Bank engine

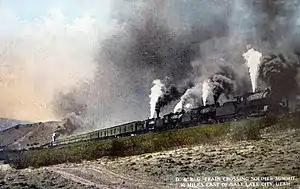
1915 photo of a quadruple header (four front locomotives) train with a rear helper, climbing the Denver & Rio Grande Western's grade up Soldier Summit

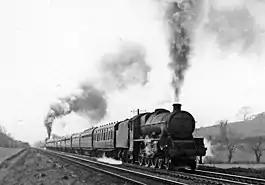
1949 photo of an LMS Jubilee Class climbing the Lickey Incline in Worcestershire with MR 0-10-0 Lickey Banker 'Big Bertha' providing banking at the rear of the train. In the present day, almost all trains can climb the incline unassisted, though heavier freight trains still require bankers.

Helpers/bankers were most widely used during the age of steam, especially in the American West, where significant grades are common and trains are long. The development of diesel-electric or electric locomotives has eliminated the everyday need for bankers/helpers in all but a few locations. With the advent of dynamic brakes on electric or diesel-electric locomotives, helpers/bankers can also be used to provide more braking force on long downhill gradients.